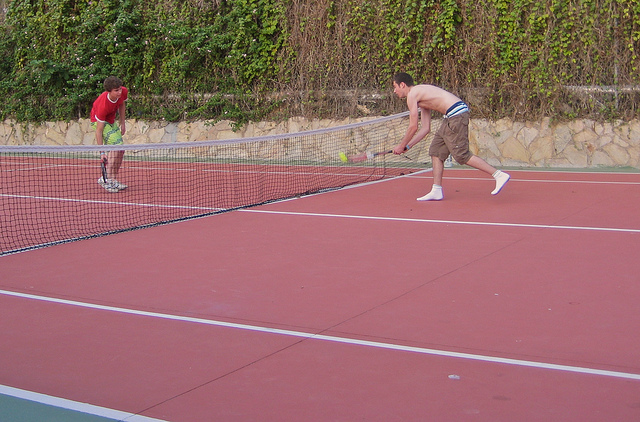
hai người đàn ông đang luyện tập tennis ở trên sân